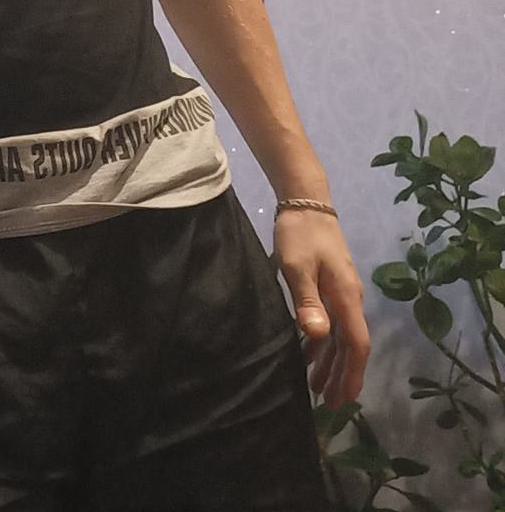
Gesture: no_gesture